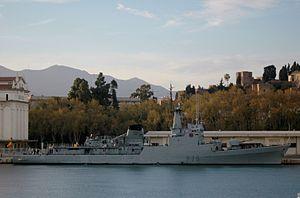
Classe Descubierta est une classe de dix corvette lance-missiles de l'armada espagnole construite en Espagne sur le modèle de la classe João Coutinho construite pour la marine portugaise par Blohm + Voss.